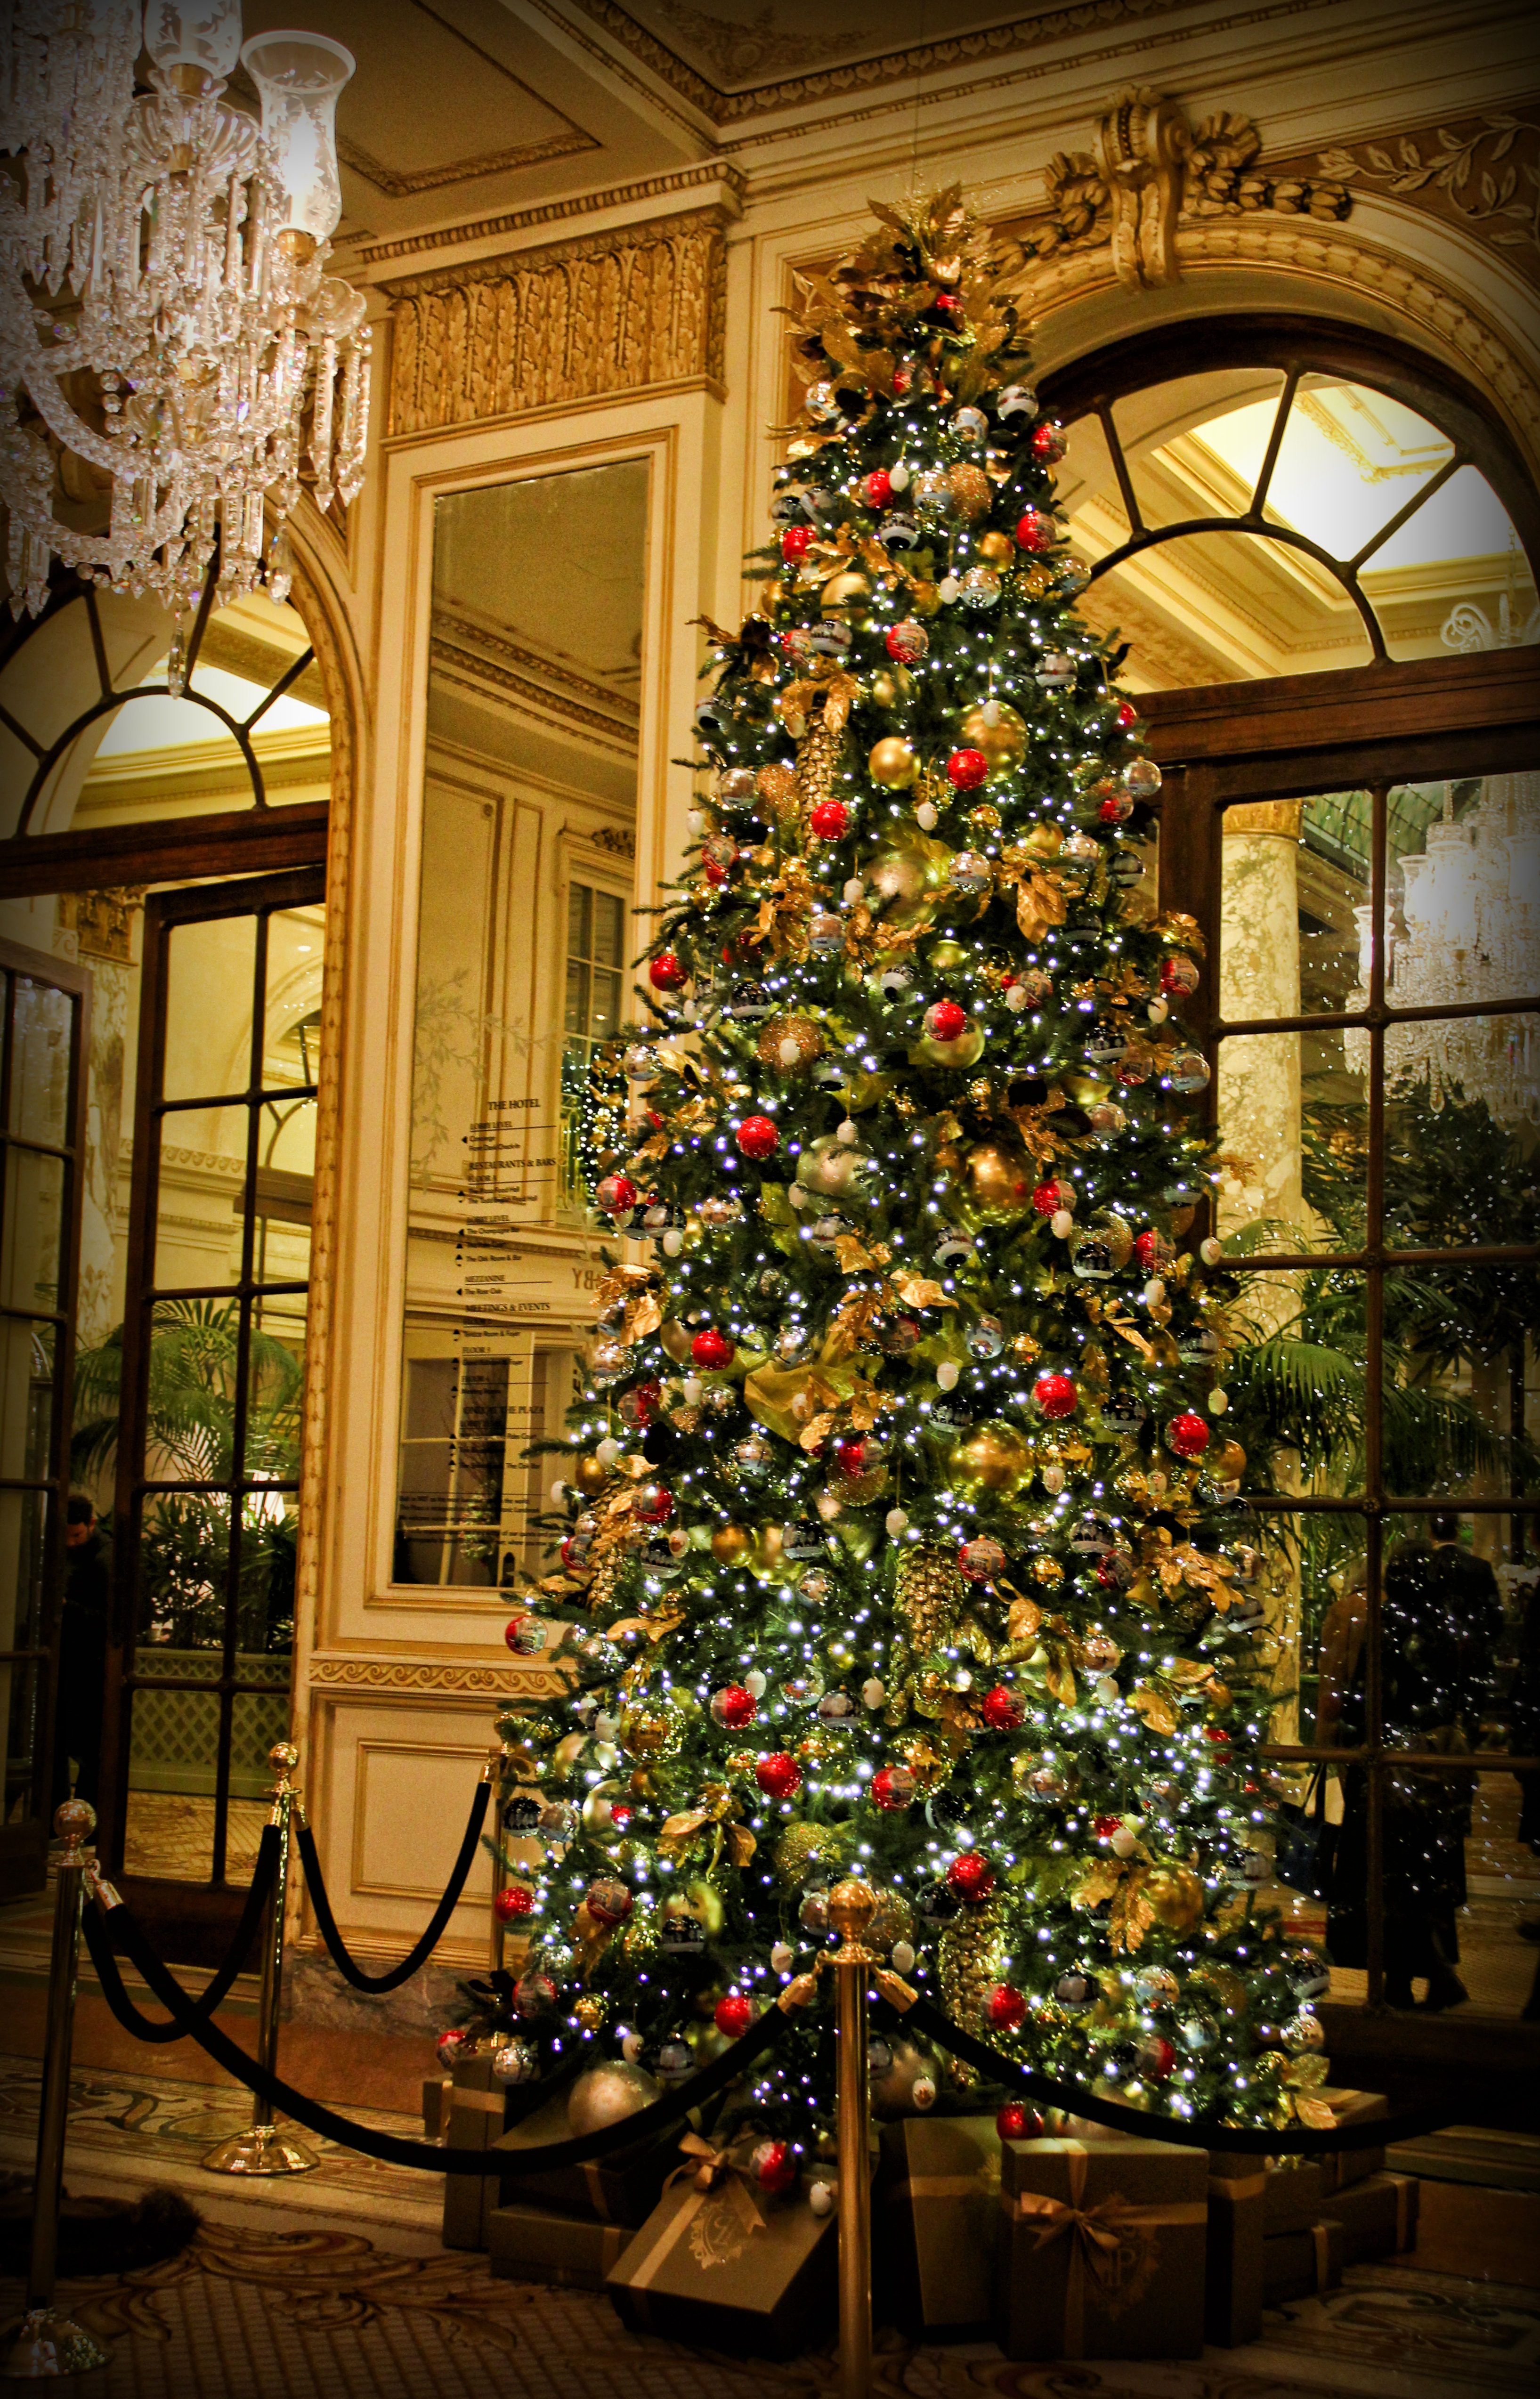
tree, flower, decoration, holiday, christmas, christmas tree, advent, christmas decoration, christmas time, festival, woody plant